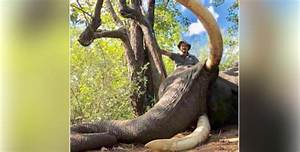
Label: elefante